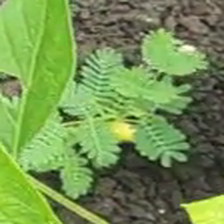
Weed species: Dwarf_cassia_(Chamaecrista pumila)